Sonia Martínez

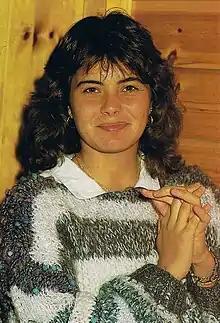

María Sonia Martínez Mecha (23 September 1963 – 4 September 1994) was a Spanish actress and television presenter, known for her role in the Spanish version of the American science educational TV show "3-2-1 Contact", which aimed to teach science to 12-to 14-year-old kids. After this child-oriented TV career, Martínez also played some characters in films of the mid-1980s, but is mainly known for being one of the earlier famous Spanish people to die as a victim of AIDS.